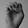
ASL letter: E